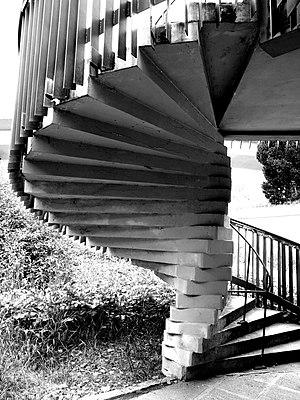
Escalier sous le pont Barikádníků à Prague